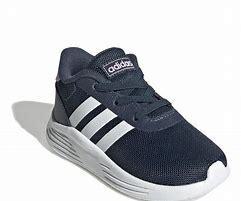
Brand: Adidas
Model: Lite Racer 2